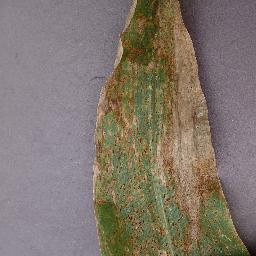
Label: Corn___Northern_Leaf_Blight